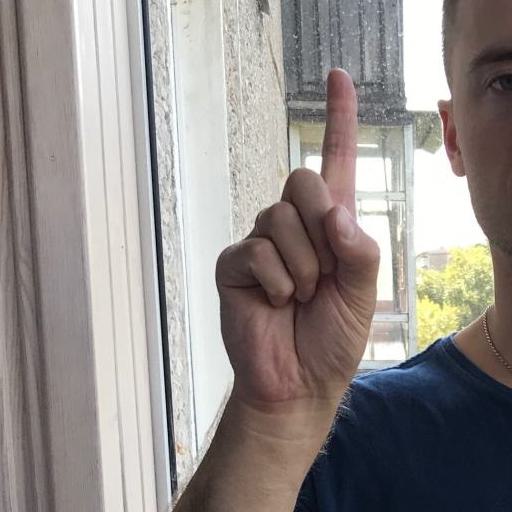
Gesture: one